Nelson Rooms, Monmouth

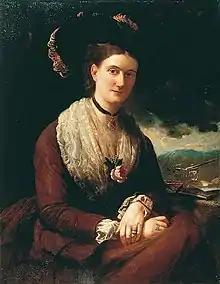
Portrait of Lady Llangattock by H. Groves

The Nelson Rooms at 2 Glendower Street in Monmouth is a 19th-century, grade II listed building. It is located at the corner of Glendower Street and Agincourt Street, within the medieval town walls. The street on which it is situated was referred to as Grinders Street in the medieval period. The building was constructed in the late 19th century and has undergone little alteration of its exterior in the interim. It was built by Lady Llangattock (1837–1923) as the Working Men's Gymnasium.